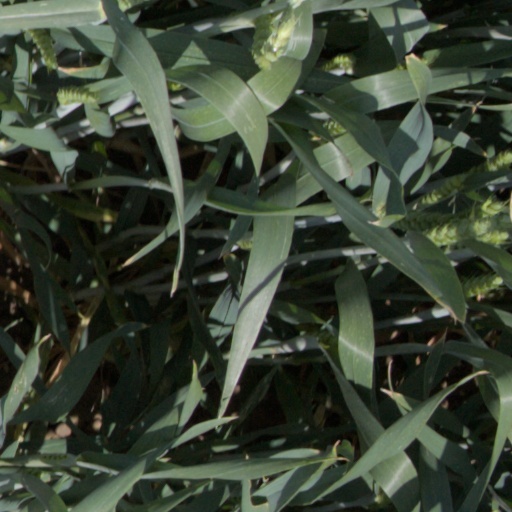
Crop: wheat